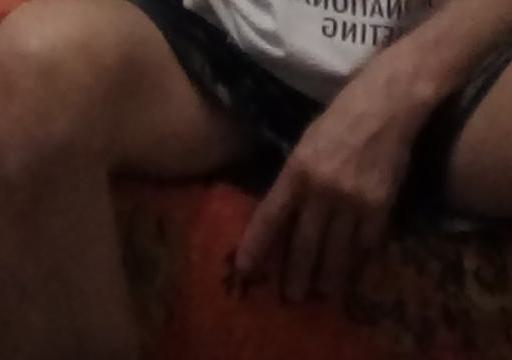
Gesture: no_gesture